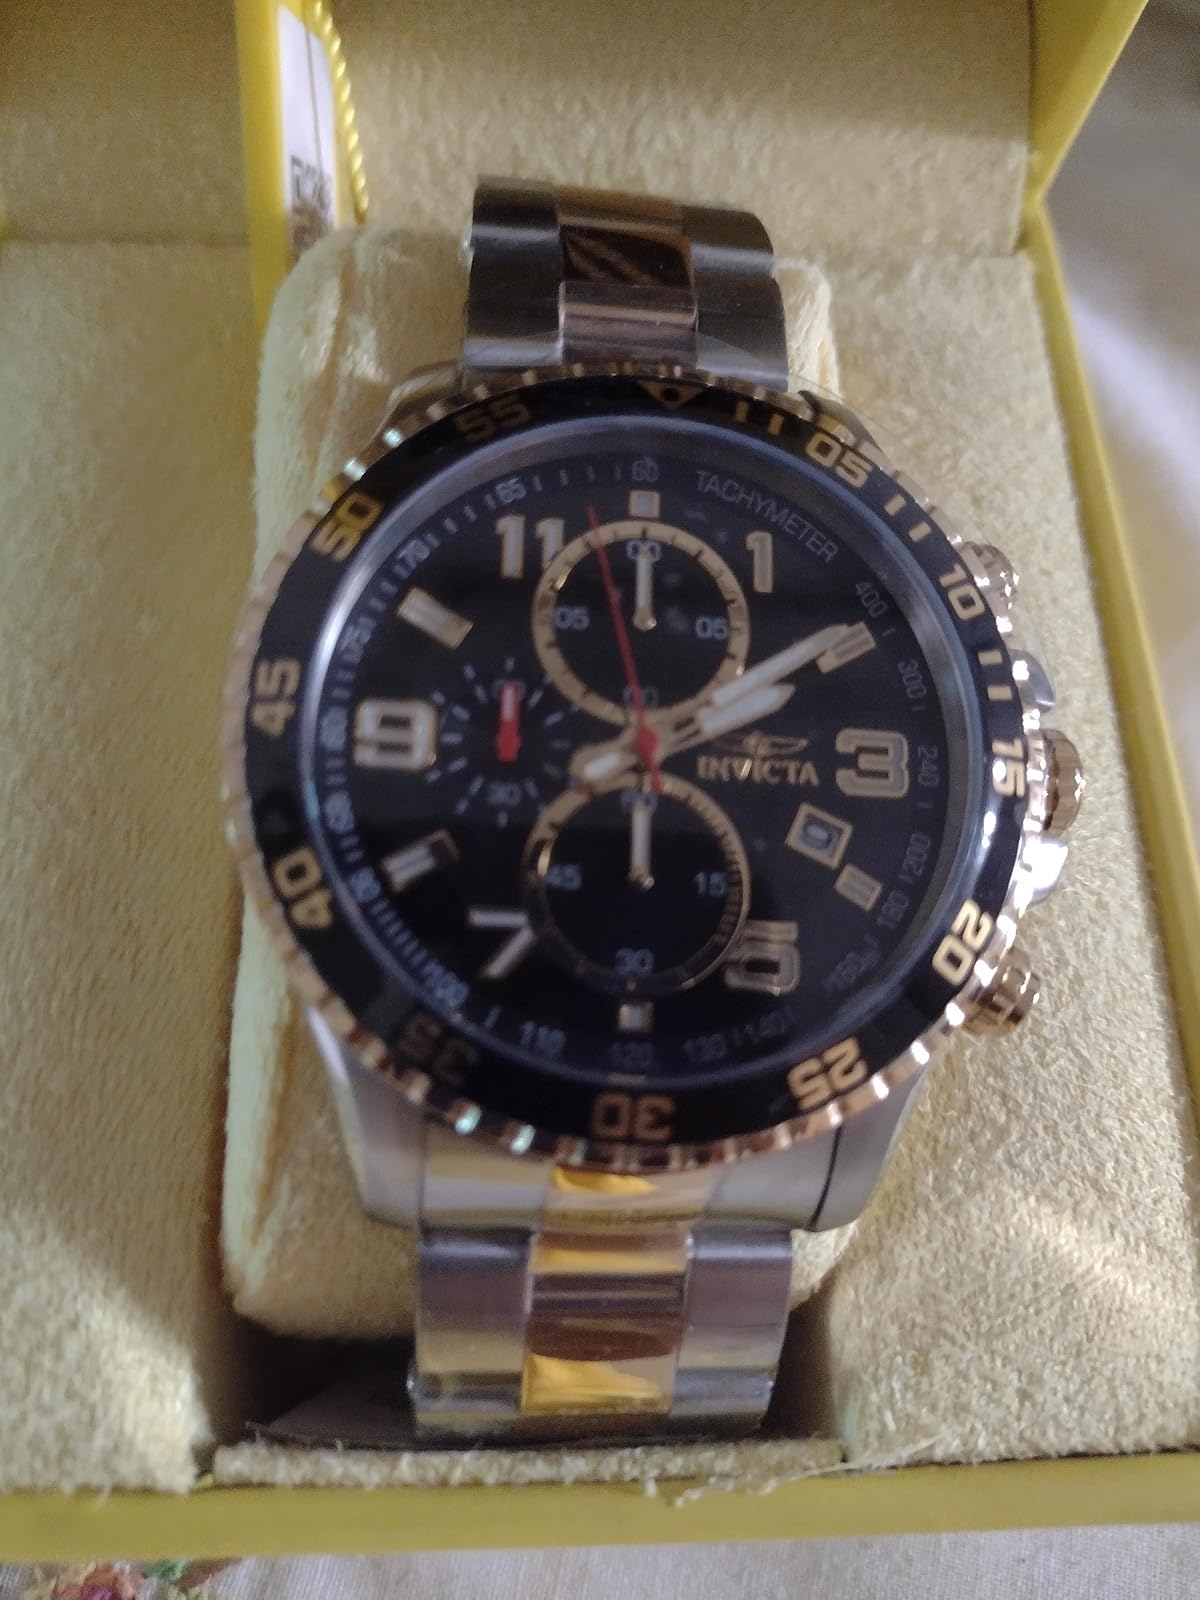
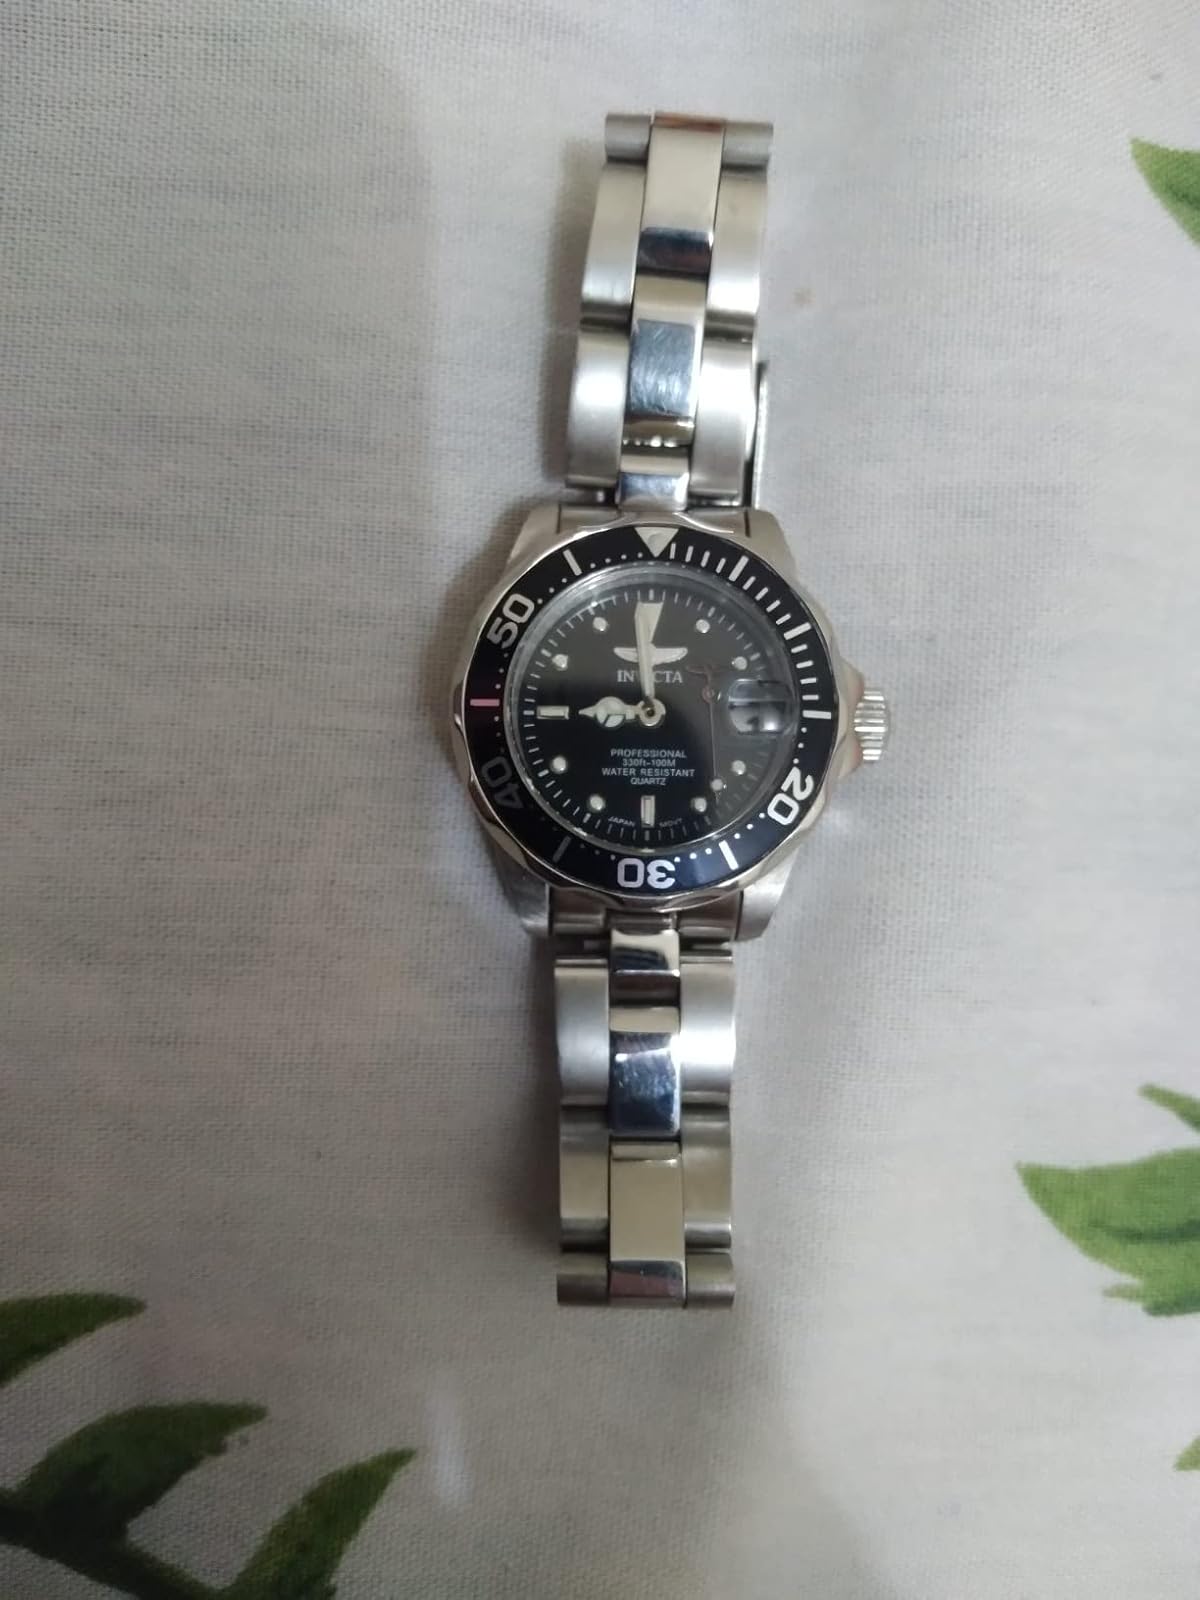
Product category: accessories_watch
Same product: no